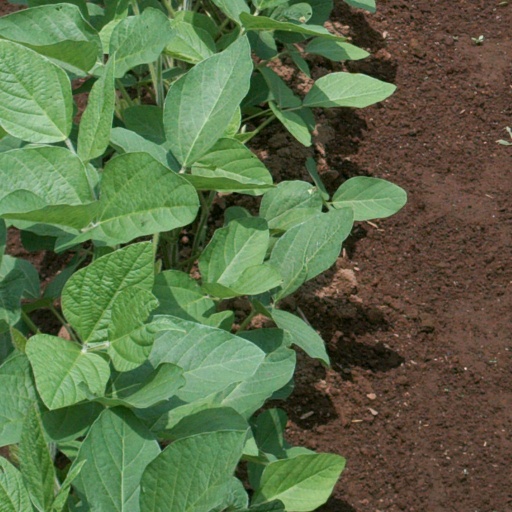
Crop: soybean